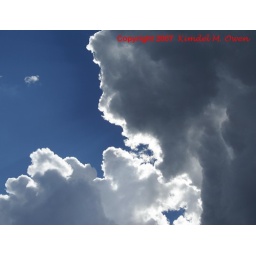
Thunder clouds building over Redmond. August 29, 2007.